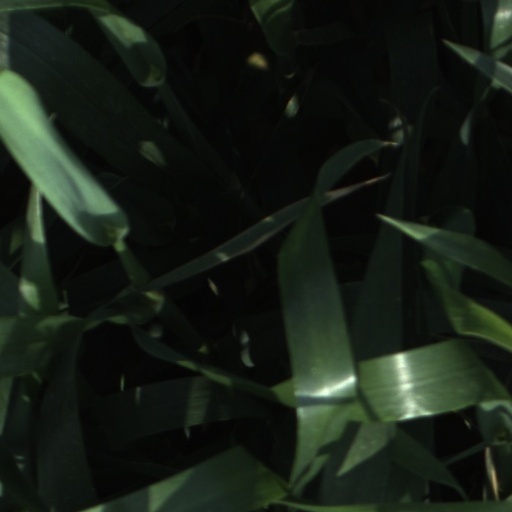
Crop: wheat